Lae Airfield

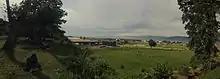
Photo overlooking the old Lae airfield from "Top Town" – Lae CBD. At the bottom of the photo is the Amelia Earhart memorial. Photo taken 29 January 2014

The first flight into the airfield was a DH-37 flown by E. A. "Pard" Mustar. The aircraft was shipped from Essendon Airport to Rabaul on the S.S. Melusia and flown to Lae on 31 March 1927.